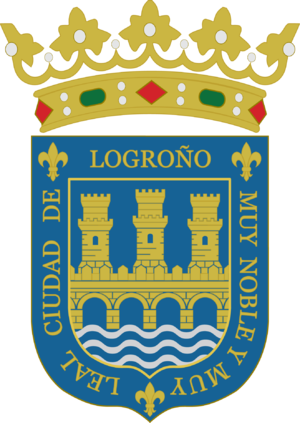
María Concepción Gamarra Ruiz-Clavijo, dite Cuca Gamarra, née le 23 décembre 1974 à Logroño, est une femme politique espagnole membre du Parti populaire.
Logroño [loˑɡʁoˑɲo] ou Logrogne [loˑɡʁɔɲ], est une ville du nord de l'Espagne, sur l'Èbre. Elle est la capitale de La Rioja, communauté autonome espagnole.
Tomás Santos Munilla, né le 26 novembre 1950 à Logroño, est un homme politique espagnol, membre du PSOE. Il est maire de Logroño de 2007 à 2011.